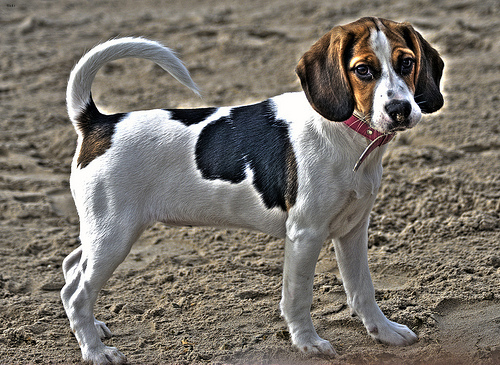
Breed: beagle